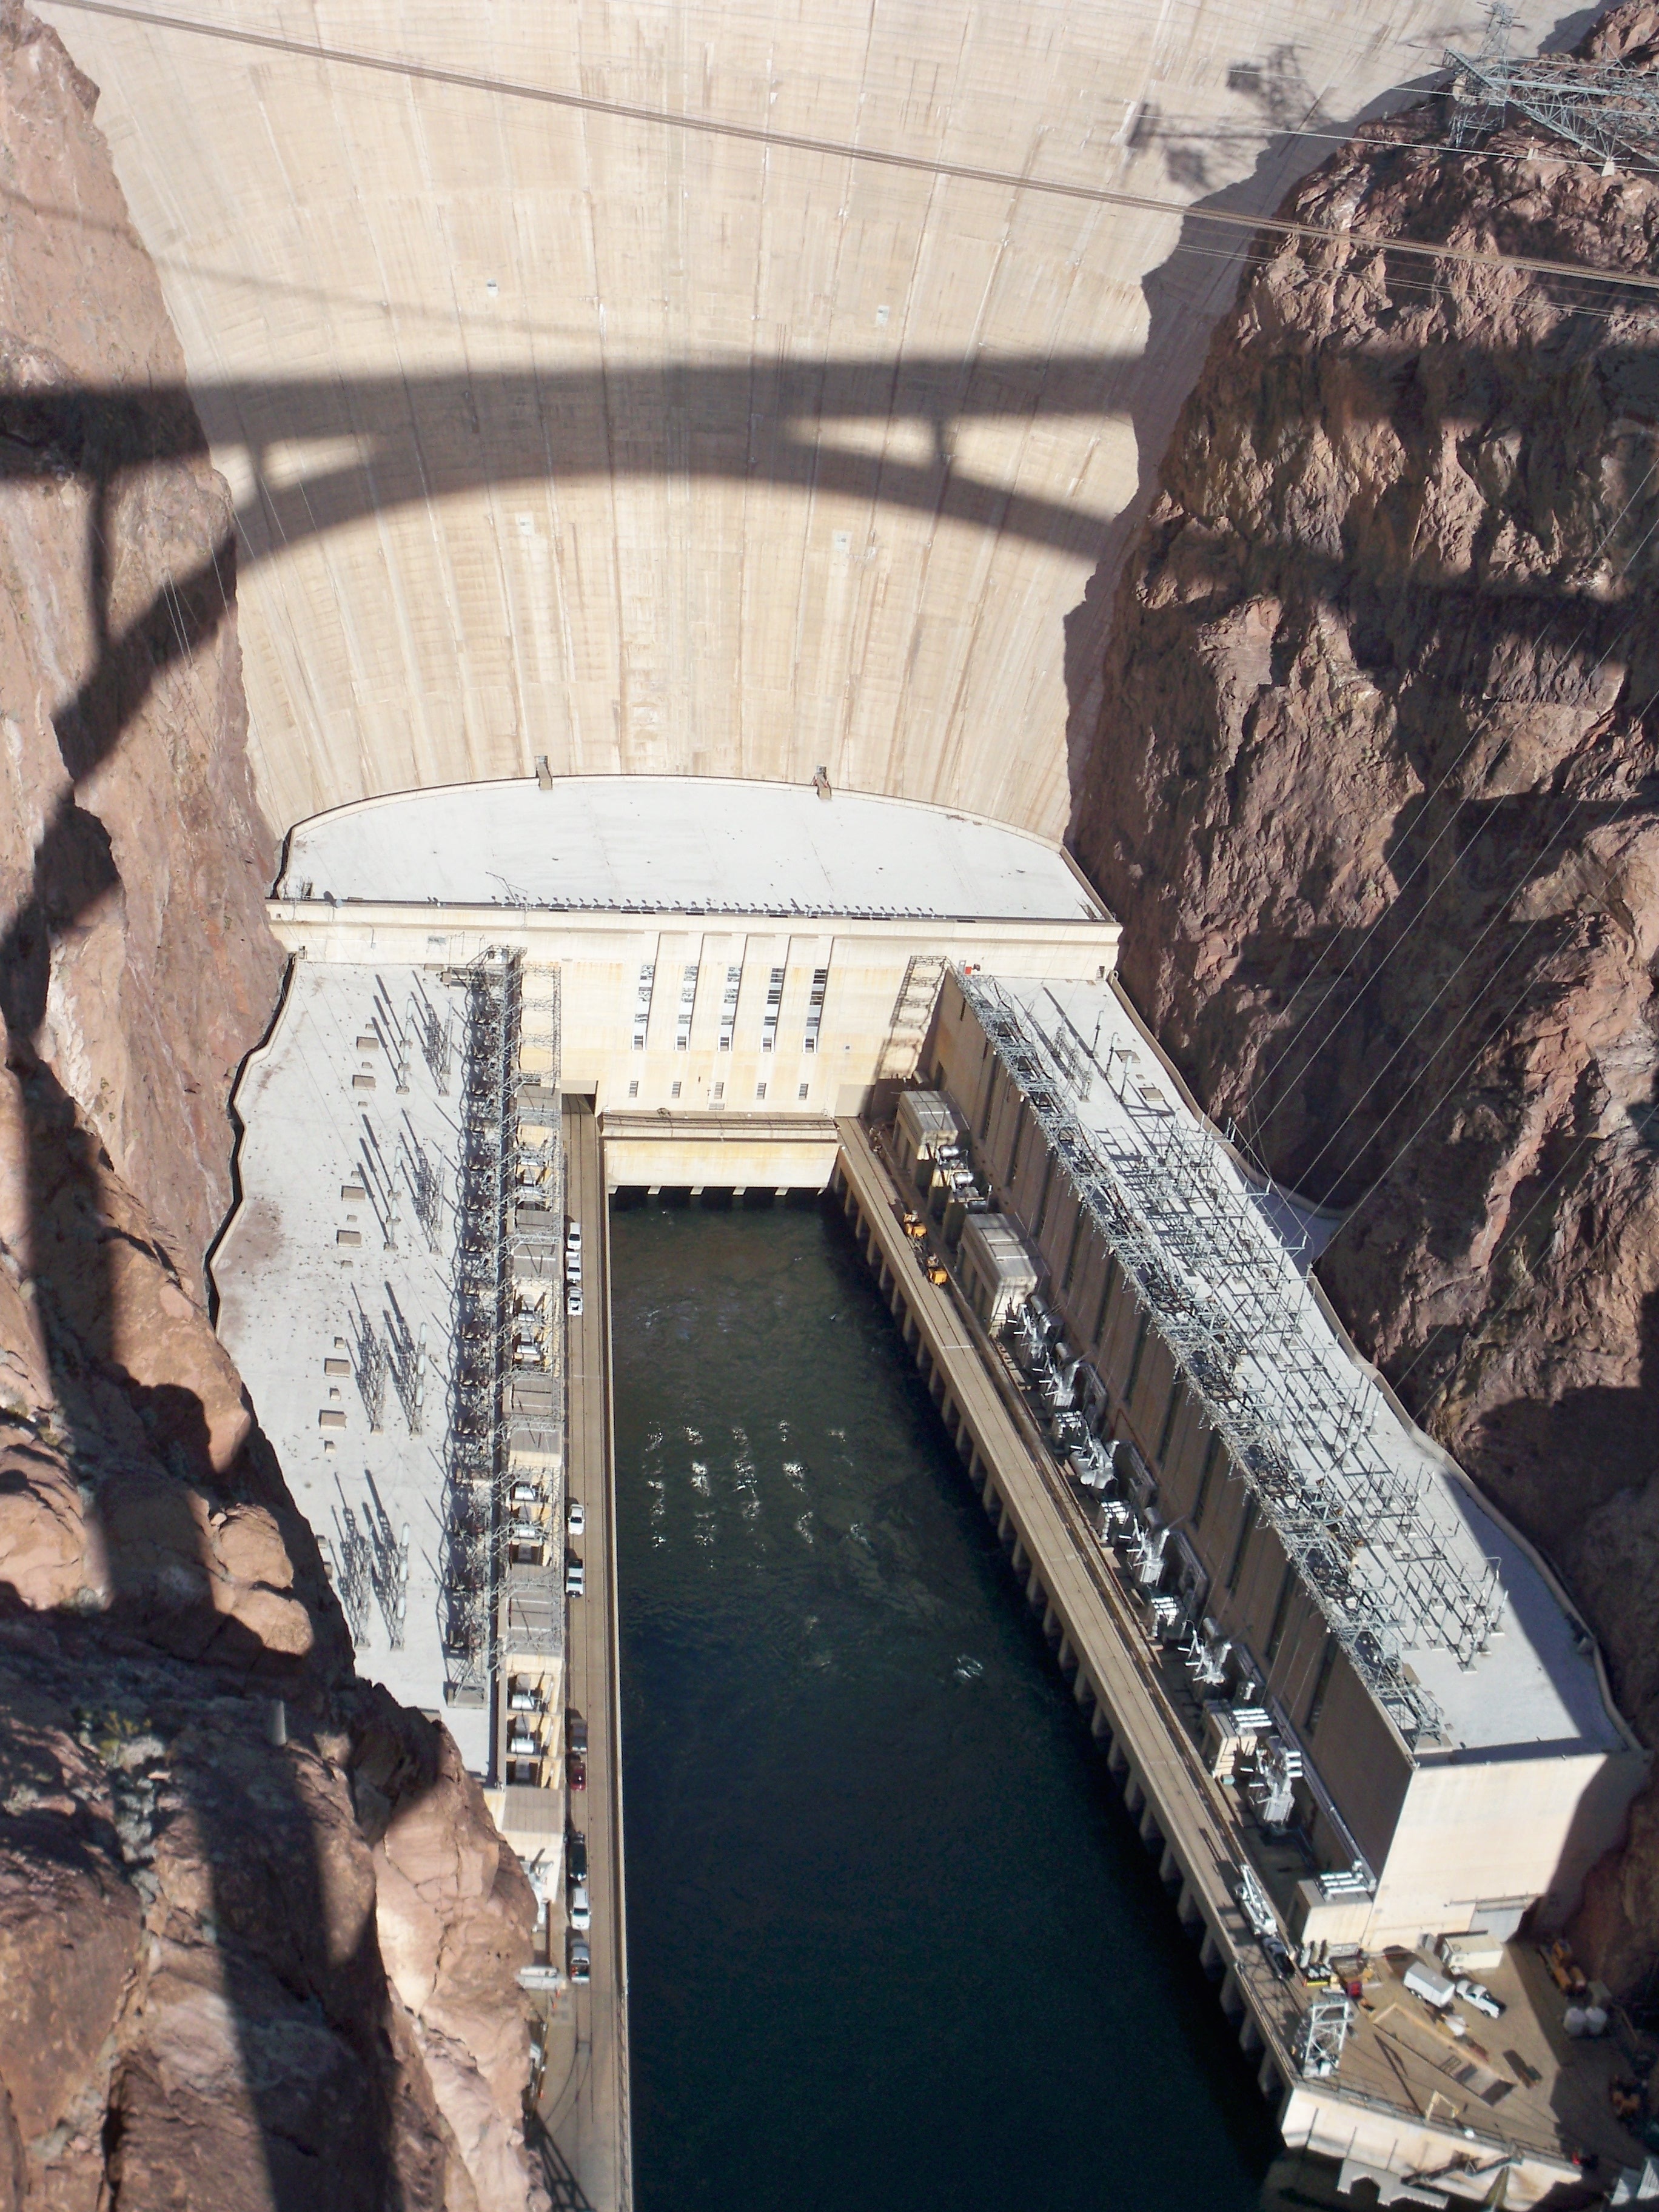
water, architecture, bridge, wall, arch, landmark, dam, electricity, concrete, energy, power, infrastructure, nevada, hydroelectric, hoover, colorado river, hoover dam, ancient history